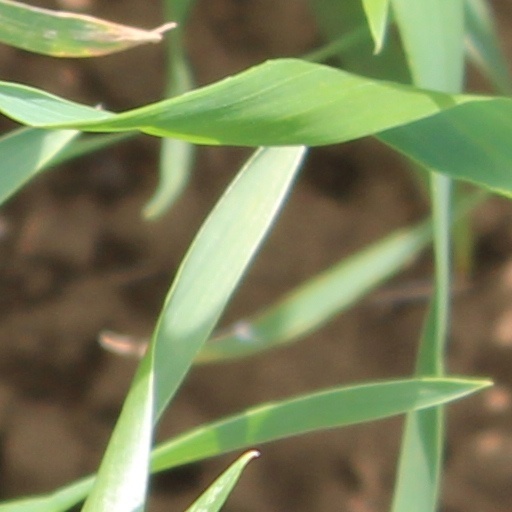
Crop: wheat